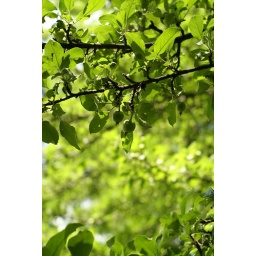
one of three fruit trees in the back yard- two apples, and one pear